Alice Thacher Post

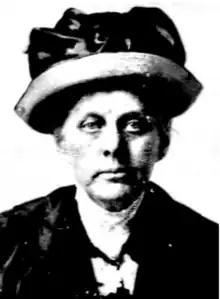
Alice Thacher Post, from her 1915 passport application

Alice Thacher Post (June 8, 1853 – February 2, 1947) was an American editor, suffragist, and pacifist. She was a founding officer of the Woman's Peace Party. She was married to Louis F. Post, who was Assistant Secretary of Labor in the Wilson administration.